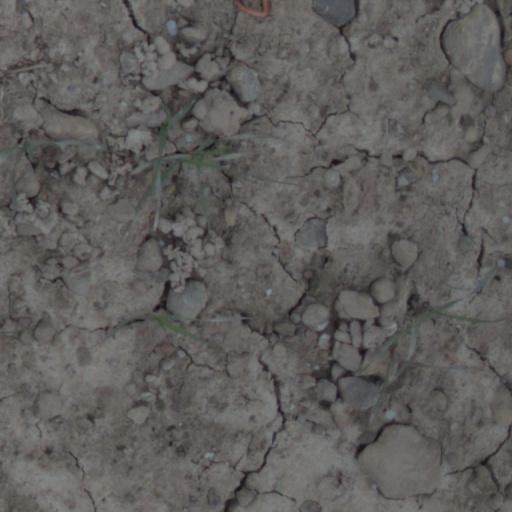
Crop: wheat